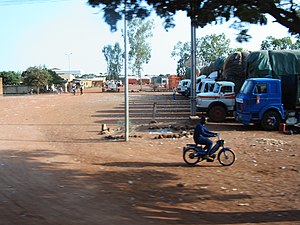
Dédougou
Bomuldspakning i Dédougou.
Dédougou er en by i det vestlige Burkina Faso, med et befolkningstal på cirka 38.000. Byens primære beskæftigelseskilde er produktion af bomuld.